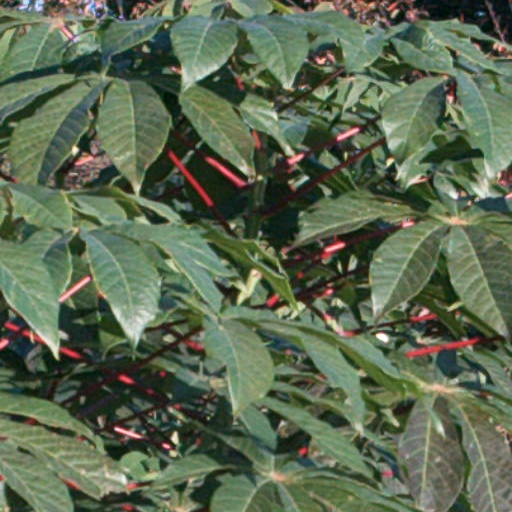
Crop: cassava